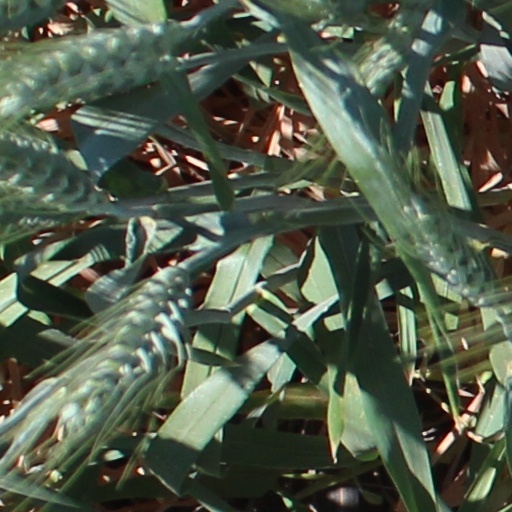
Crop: wheat